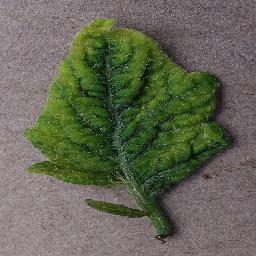
Label: Tomato___Tomato_Yellow_Leaf_Curl_Virus